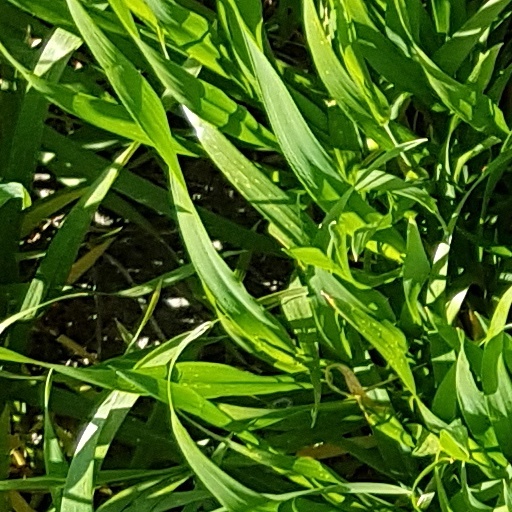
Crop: wheat